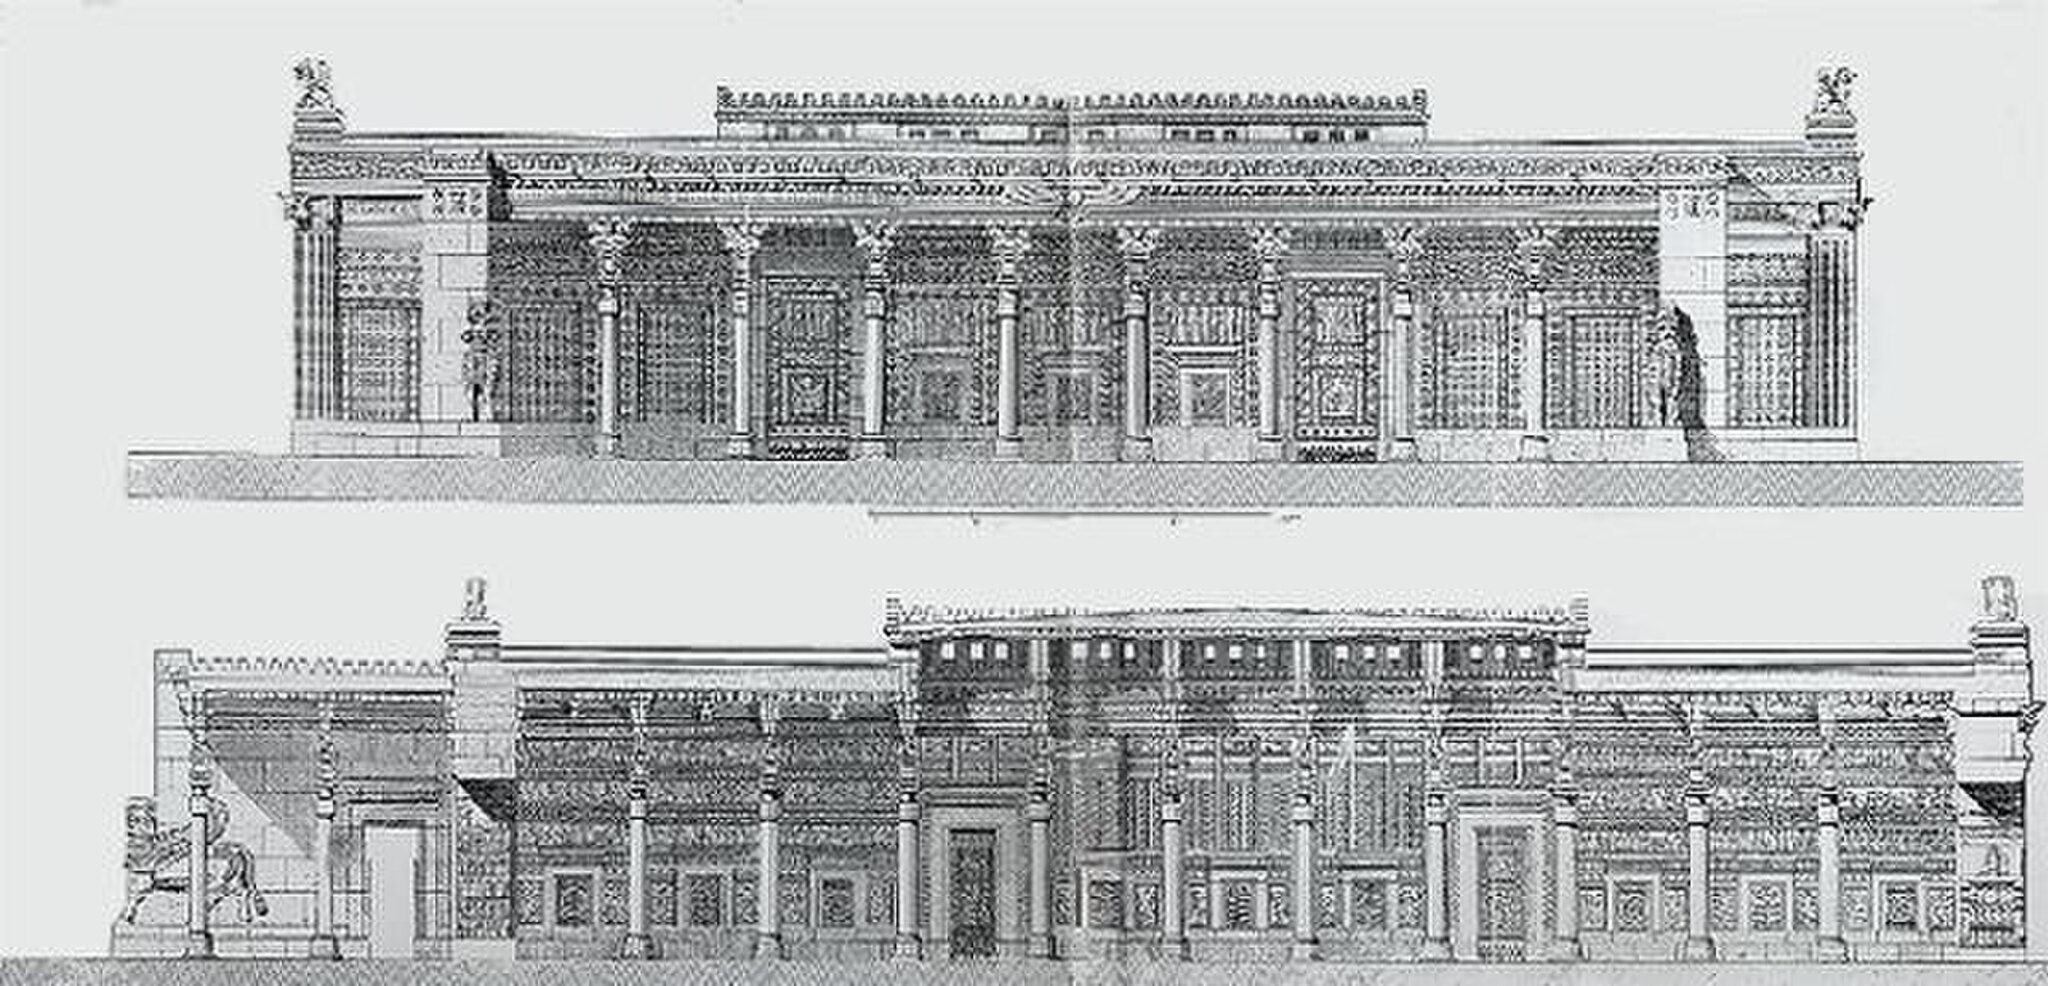
Title: Chipiez 100 colonnes
Description: 100 Columns Palace Persepolis; reconstruction by Chipiez
Categories: Images with inappropriate JPEG compression, Files with no machine-readable source, Charles Chipiez, Images of low quality, Author died more than 100 years ago public domain images, Images without source, Architectural sections, CC-PD-Mark, Black and white drawings of buildings, Reconstruction drawings of Persepolis, Illustrations of Hall of hundred columns